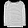
Label: T - shirt / top